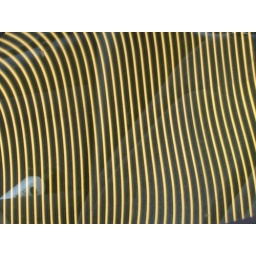
Texture in a window car